Meritus.GP

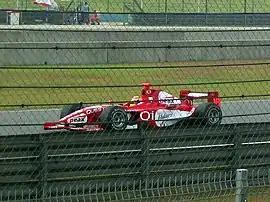
Alex Yoong drive Meritus's car at the 2008 Chinese GP2 Asia Series round.

Meritus.GP (racing as Altawkilat Meritus.GP for sponsorship reasons) is a Malaysian motor racing team, which organizes the F4 Saudi Arabian Championship. The team is owned by Peter Thompson and Firhat Mokhzani, and managed by engineer Sean Thompson. The team was founded as Marlboro Castrol Meritus in 1996.